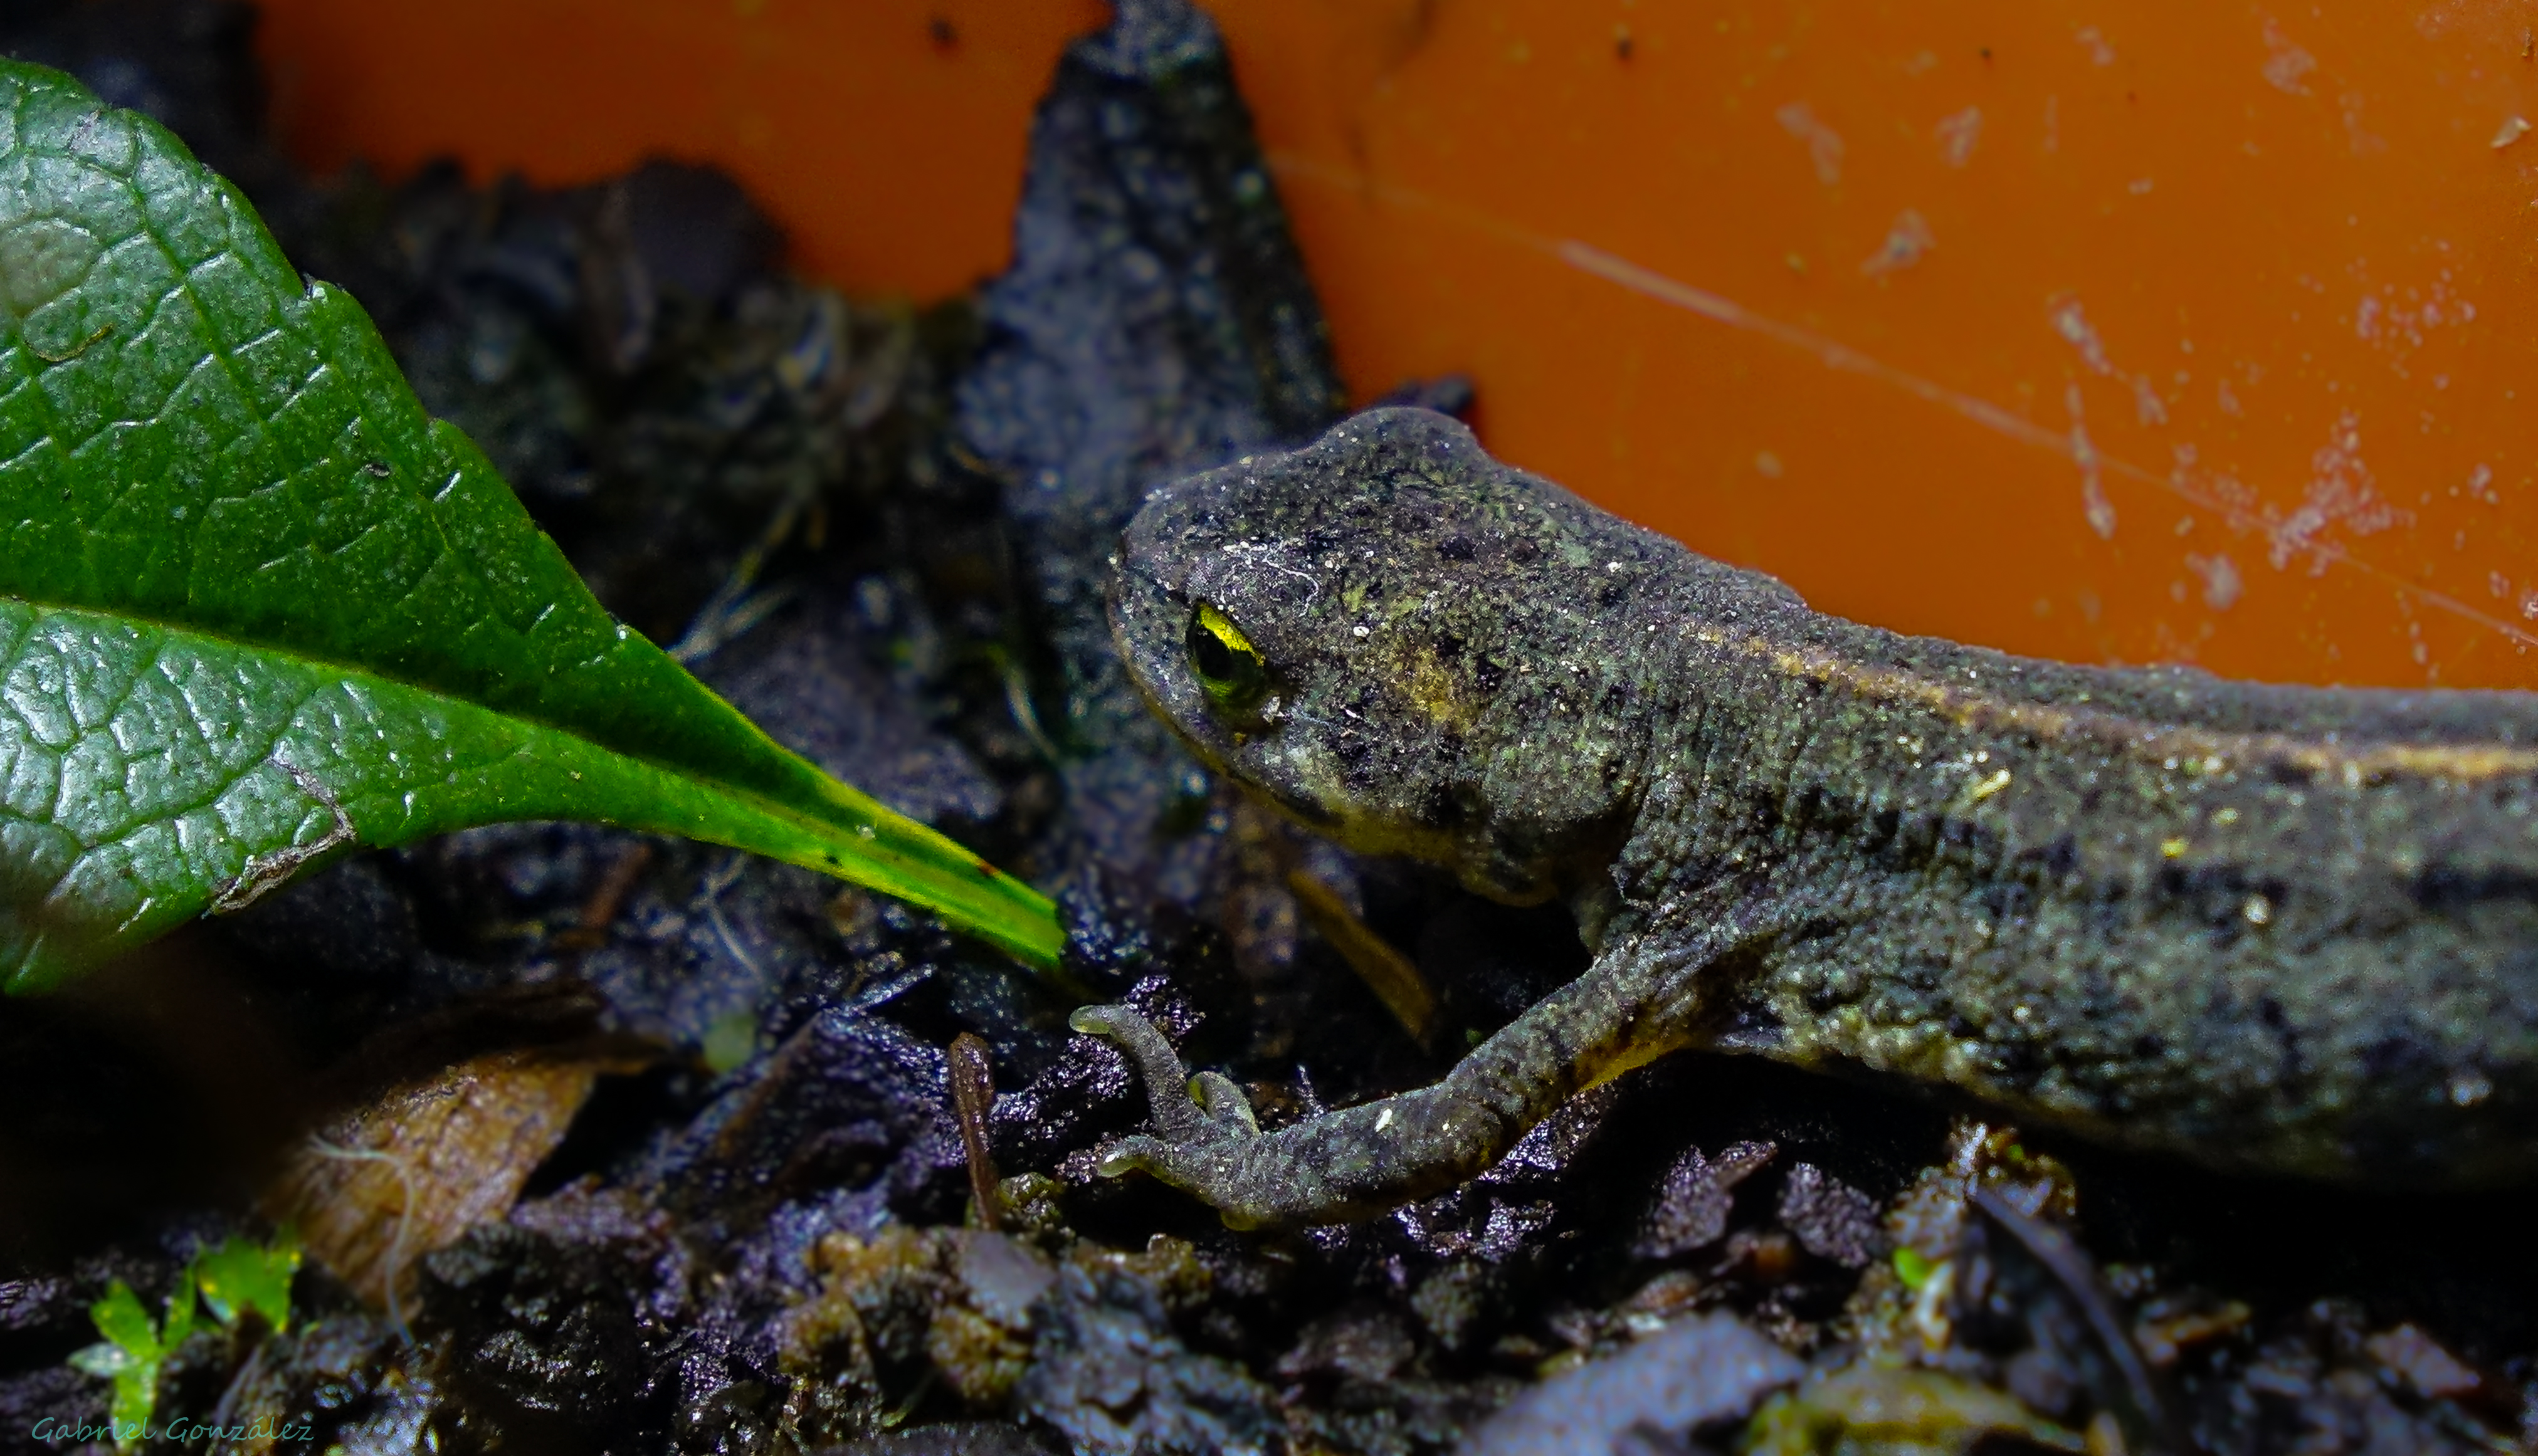
nature, wildlife, green, macro, reptile, amphibian, fauna, close up, animals, vertebrate, newt, naturaleza, salamander, ggl1, gaby1, xovesphoto, animales, sonyrx10, rx10, gphoto, xelodegalicia, salamandra, macro photography, gabrielcoru a, salamandridae, lissotriton